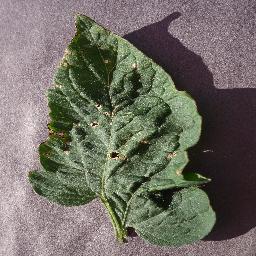
Label: Tomato___Target_Spot